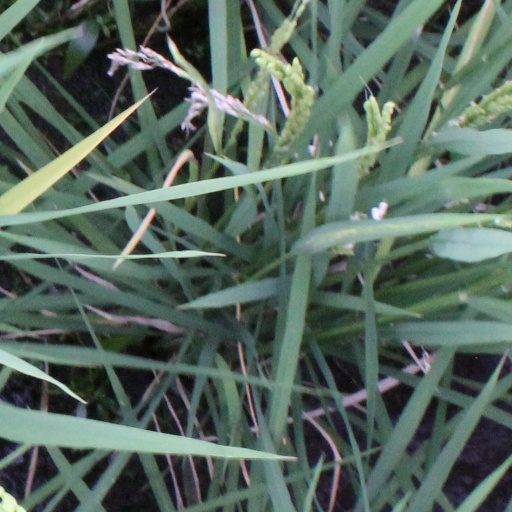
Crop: rice